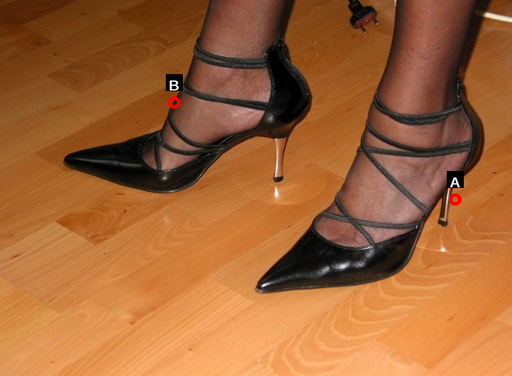
Question: Two points are circled on the image, labeled by A and B beside each circle. Which point is closer to the camera?
Select from the following choices.
(A) A is closer
(B) B is closer
Answer: B